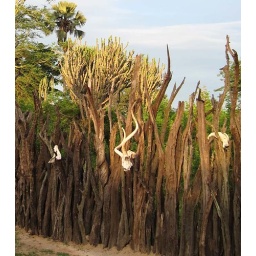
skulls at the mvuu lodge car park. a candelabra tree in the background.